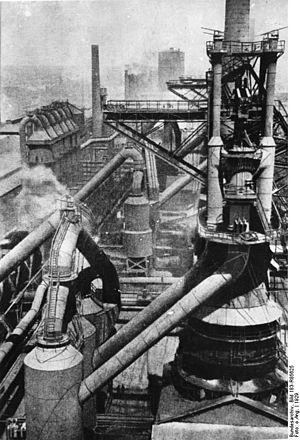
Le combinat de Magnitogorsk (MMK) en Union Soviétique
Le terme sidérurgie — du grec ancien σιδηρουργεῖον, sidérourguéïon, lui-même formé à partir de σίδηρος sideros et de ἔργον ergon — désigne à la fois les technologies d'obtention de la fonte, du fer et de l'acier à partir de minerai de fer, mais aussi l'industrie qui les met en œuvre.